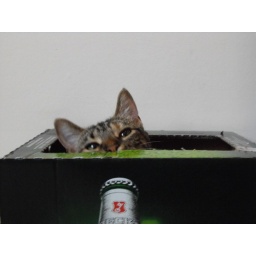
My cat likes to hide in boxes